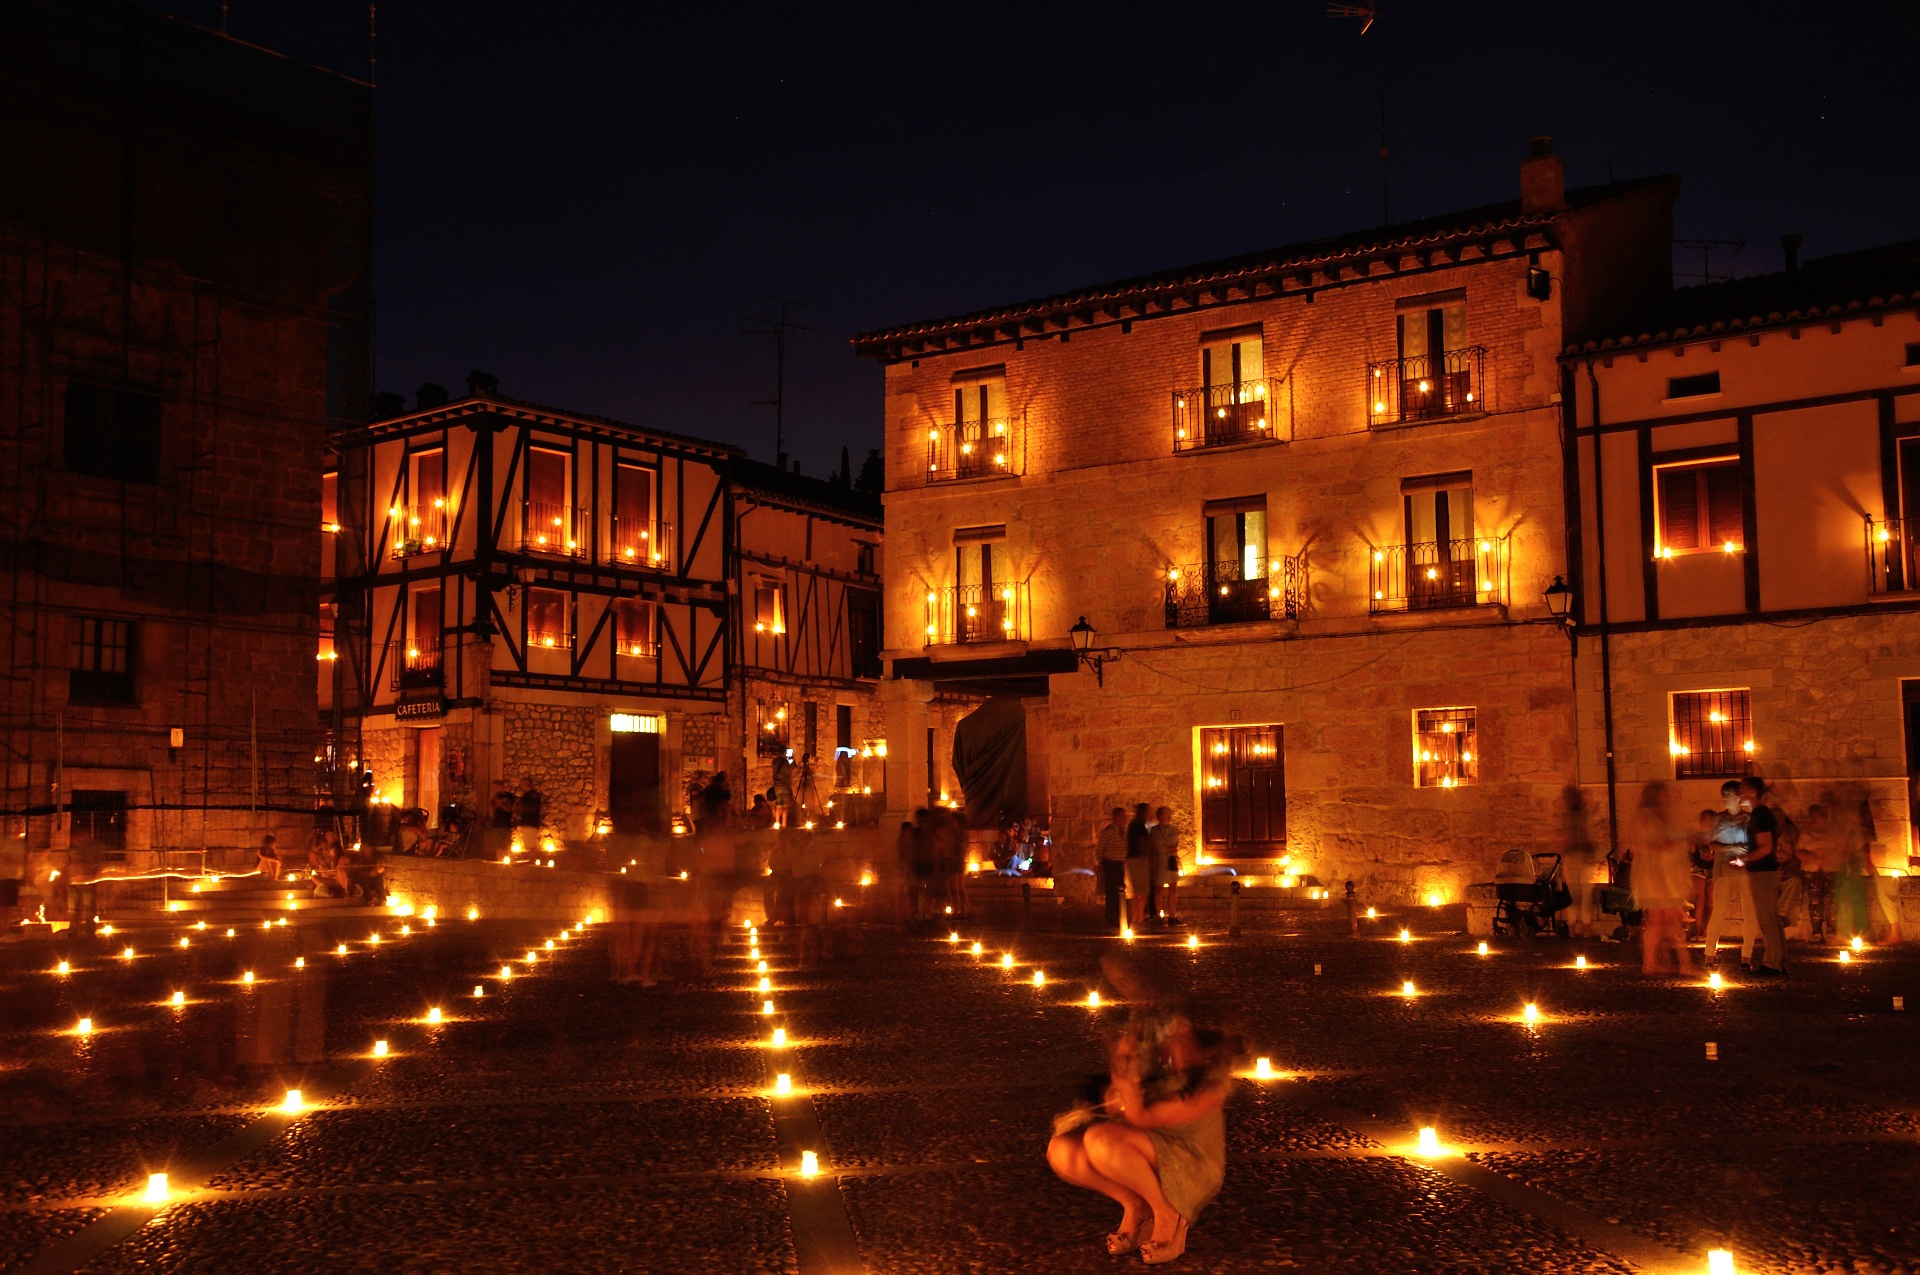
light, night, town, city, cityscape, downtown, dusk, evening, plaza, lighting, filipino, christmas decoration, candles, town square, pe aranda, urban area, human settlement